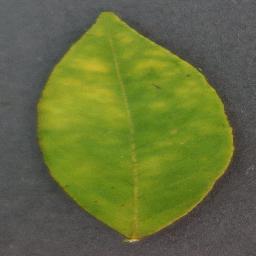
Label: Orange___Haunglongbing_(Citrus_greening)